Sthalasayana Perumal Temple, Tirusirupuliyur

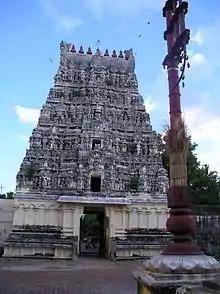

Sthalasayana Perumal Temple (also called Arulmaakadal Perumal Temple) is a Hindu temple dedicated to the god Vishnu located near Kollumangudi, Tamil Nadu, India. It is located 2 km away from Kollumangudi, 40 km away from Kumbakonam and 10 km from Karaikal. Constructed in the Dravidian style of architecture, the temple is glorified in the "Nalayira Divya Prabandham", the early medieval Tamil canon of the Alvar saints from the 6th–9th centuries CE. It is one of the 108 "Divya Desams" dedicated to Vishnu, who is worshipped as Sthalasayana Perumal and his consort Lakshmi as Thirumagal Nachiyar. A granite wall surrounds the temple, enclosing all the shrines. There is a four-tiered "rajagopuram", the temple's gateway tower, in the temple.